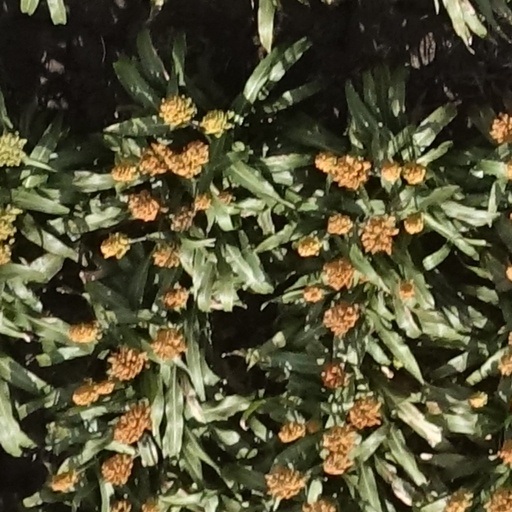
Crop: sorghum